Voisin III

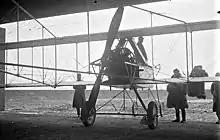
The Voisin III's water cooled Salmson radial engine.

The first Voisin III was initially powered by a single Salmson M9 engine water-cooled 9 cylinder radial engine, while later examples used the similar Salmson P9 or R9. It had a range of , a top speed of and a ceiling of depending on engine and manufacturer. The pilot was ahead of the passenger, who could fire weapons, release bombs or take photos, depending on the mission. It incorporated a light steel frame structure which made it more durable when operating out of makeshift wartime military aviation airfields.